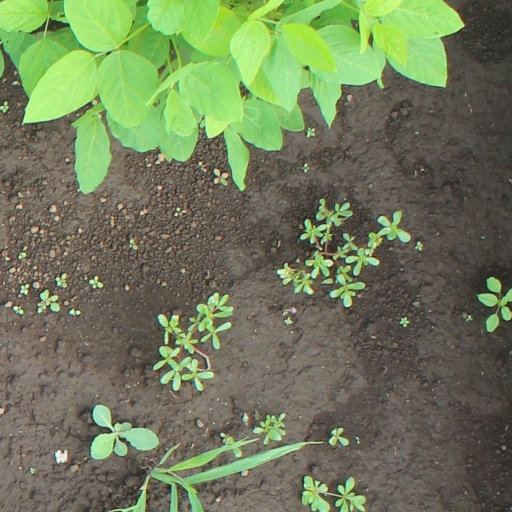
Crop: soybean